Bougainville counterattack

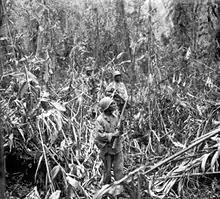
U.S. Army soldiers from the 93rd Infantry Division patrol the Numa Numa Trail, May 1944

Figures for Japanese casualties during the attack differ. The U.S. Army's official history, which was published in 1959, puts Japanese losses at "over 5,000 men killed, more than 3,000 wounded". In contrast, Australian historian Karl James wrote in 2012 that "the Japanese estimated that they lost 3,500 men killed and another 5,500 wounded" and noted that many of the wounded subsequently died from starvation or disease. Shindo stated in 2016 that of those directly involved in the battle 2,700 were killed; however, he provides total figures of 5,400 dead and 7,100 wounded, which include units other than the 6th Division involved in fighting around the same time. Shindo's figures of 12,500 killed or wounded over this period are also supported by Kengoro Tanaka. Several units were disbanded because of these losses, and morale among the surviving Japanese personnel on Bougainville slumped.